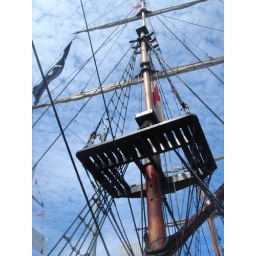
the mast of a repleca ship to that of captain cooke and flufy clouds over whitby